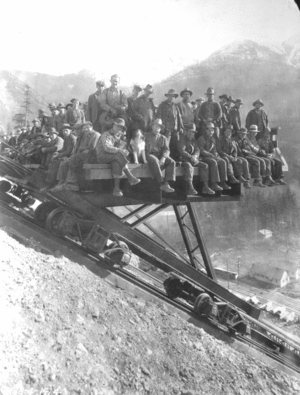
Construction du barrage Diablo sur le fleuve Skagit. Situé dans le parc national des North Cascades, Washington, USA
Le parc national des North Cascades est un parc national américain situé dans le nord de l'État de Washington, aux États-Unis.